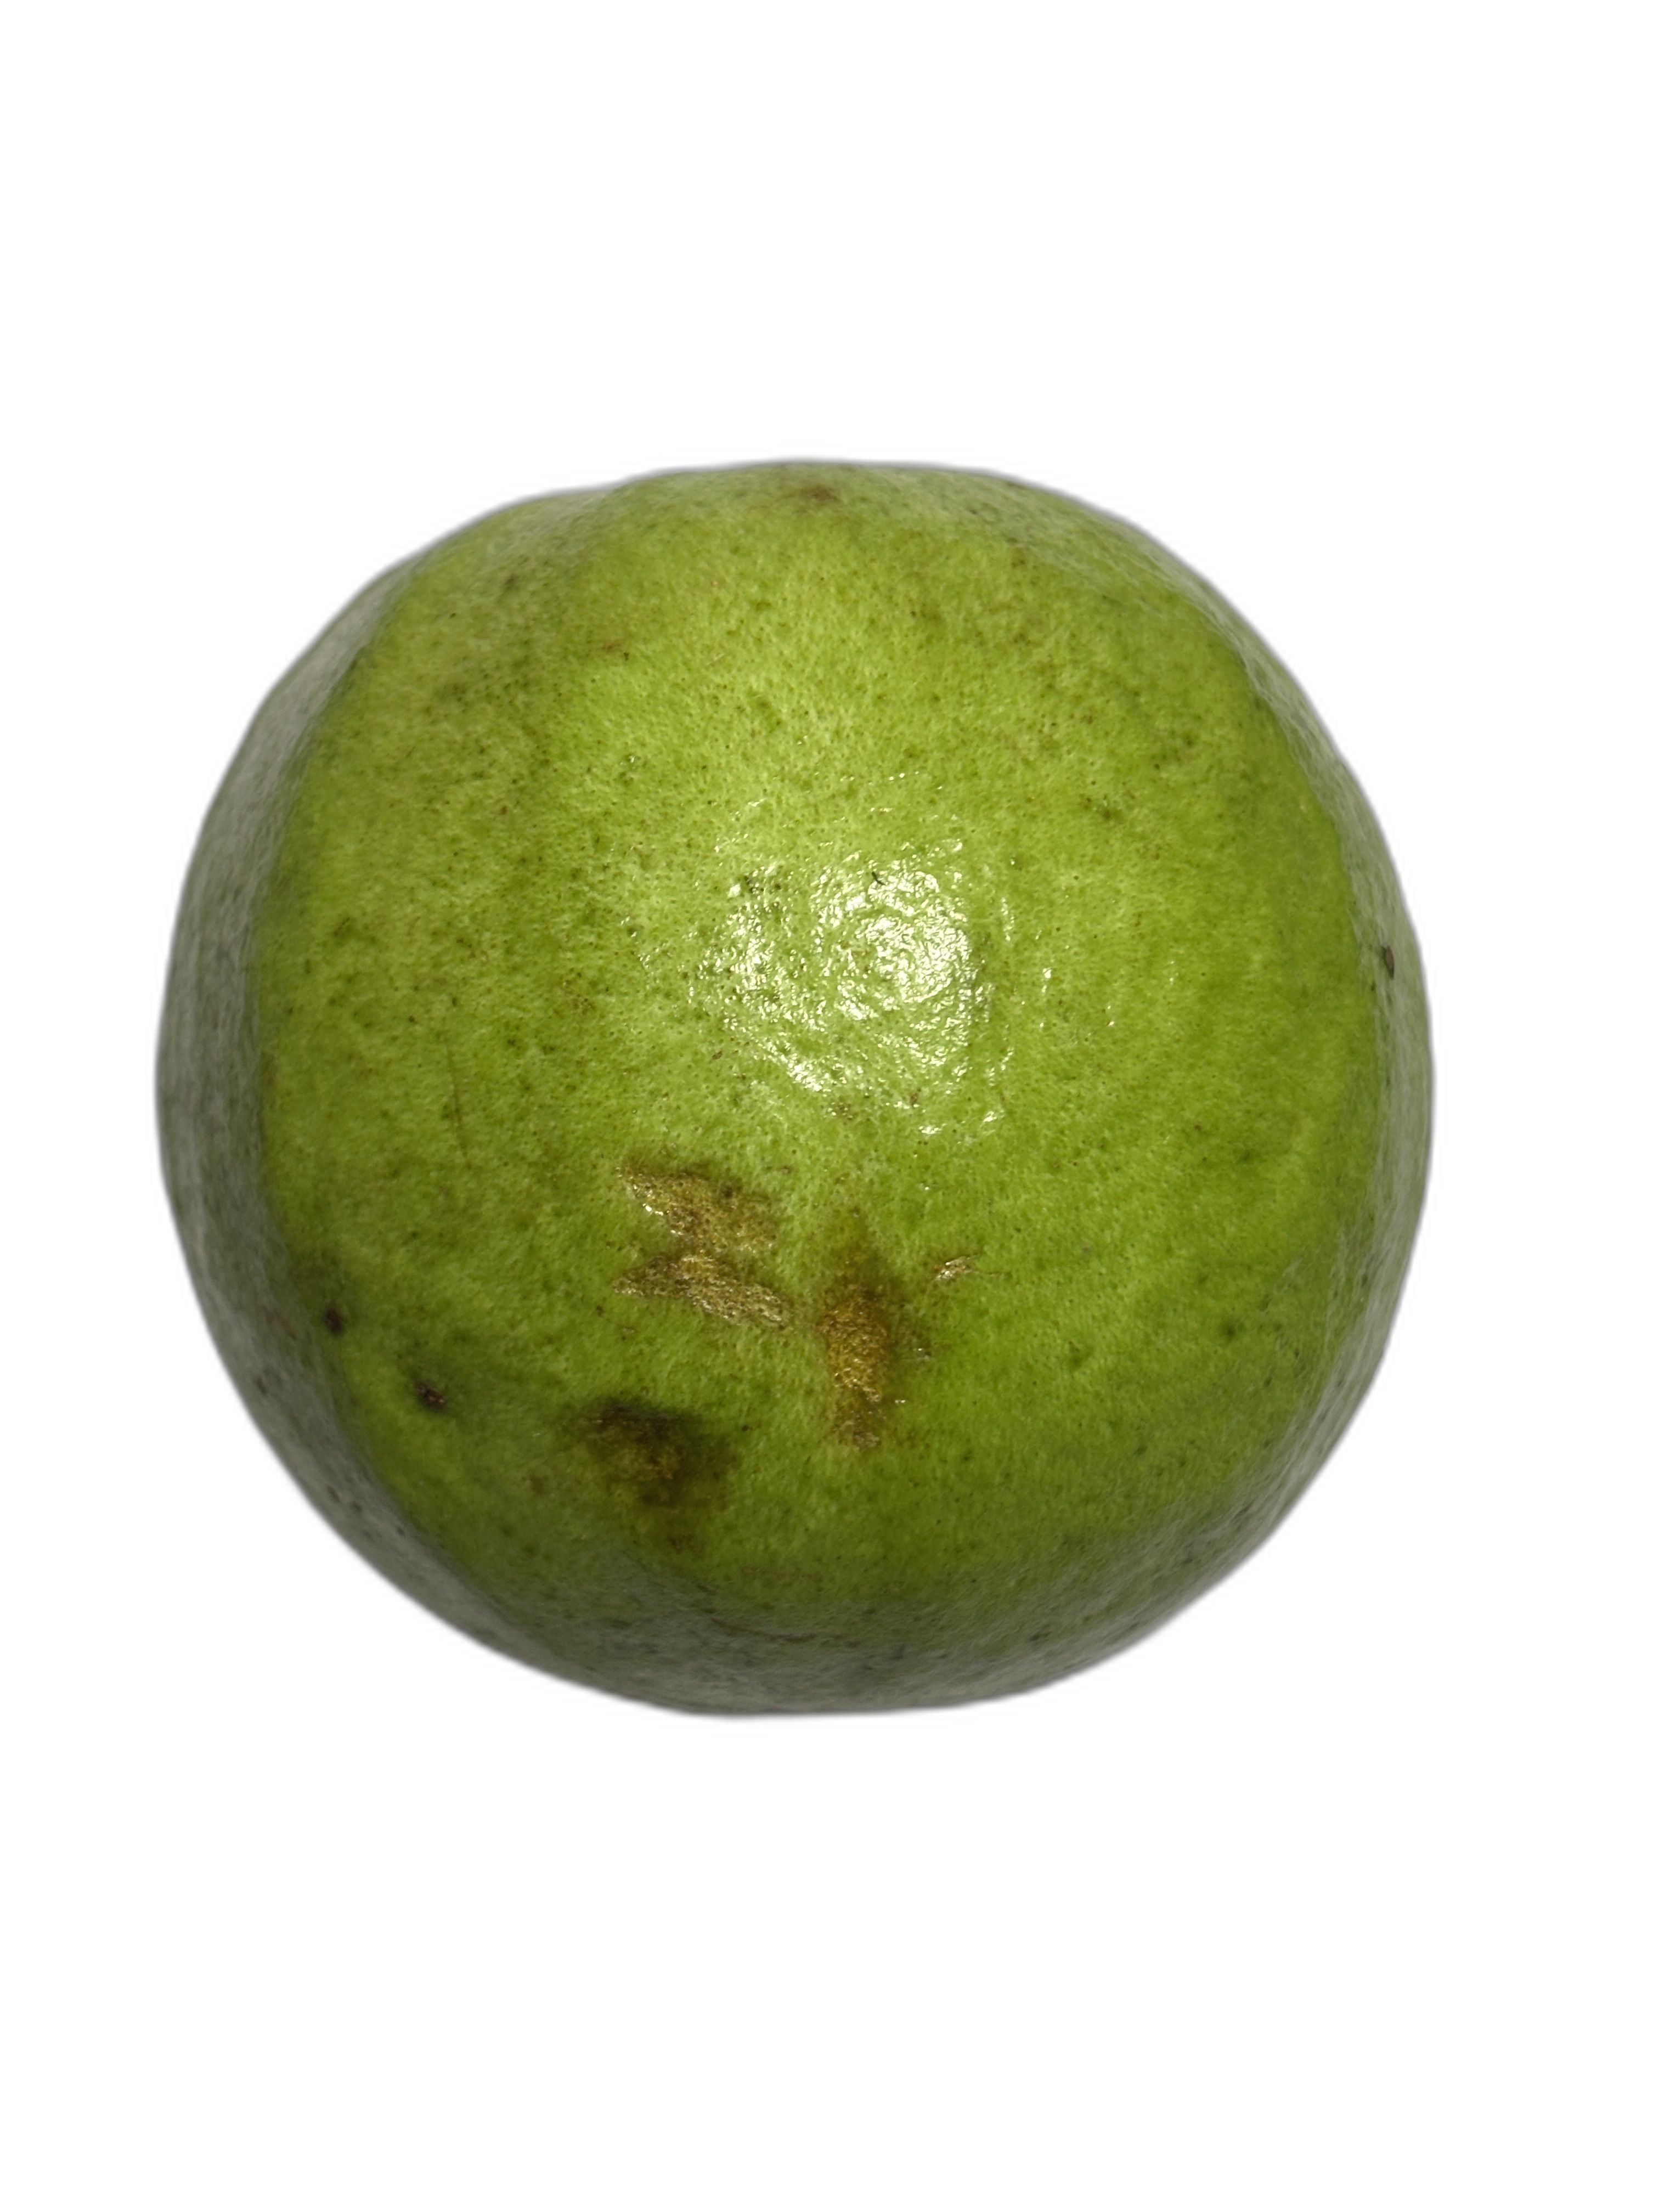
Plant part: fruit
Disease: Anthracnose